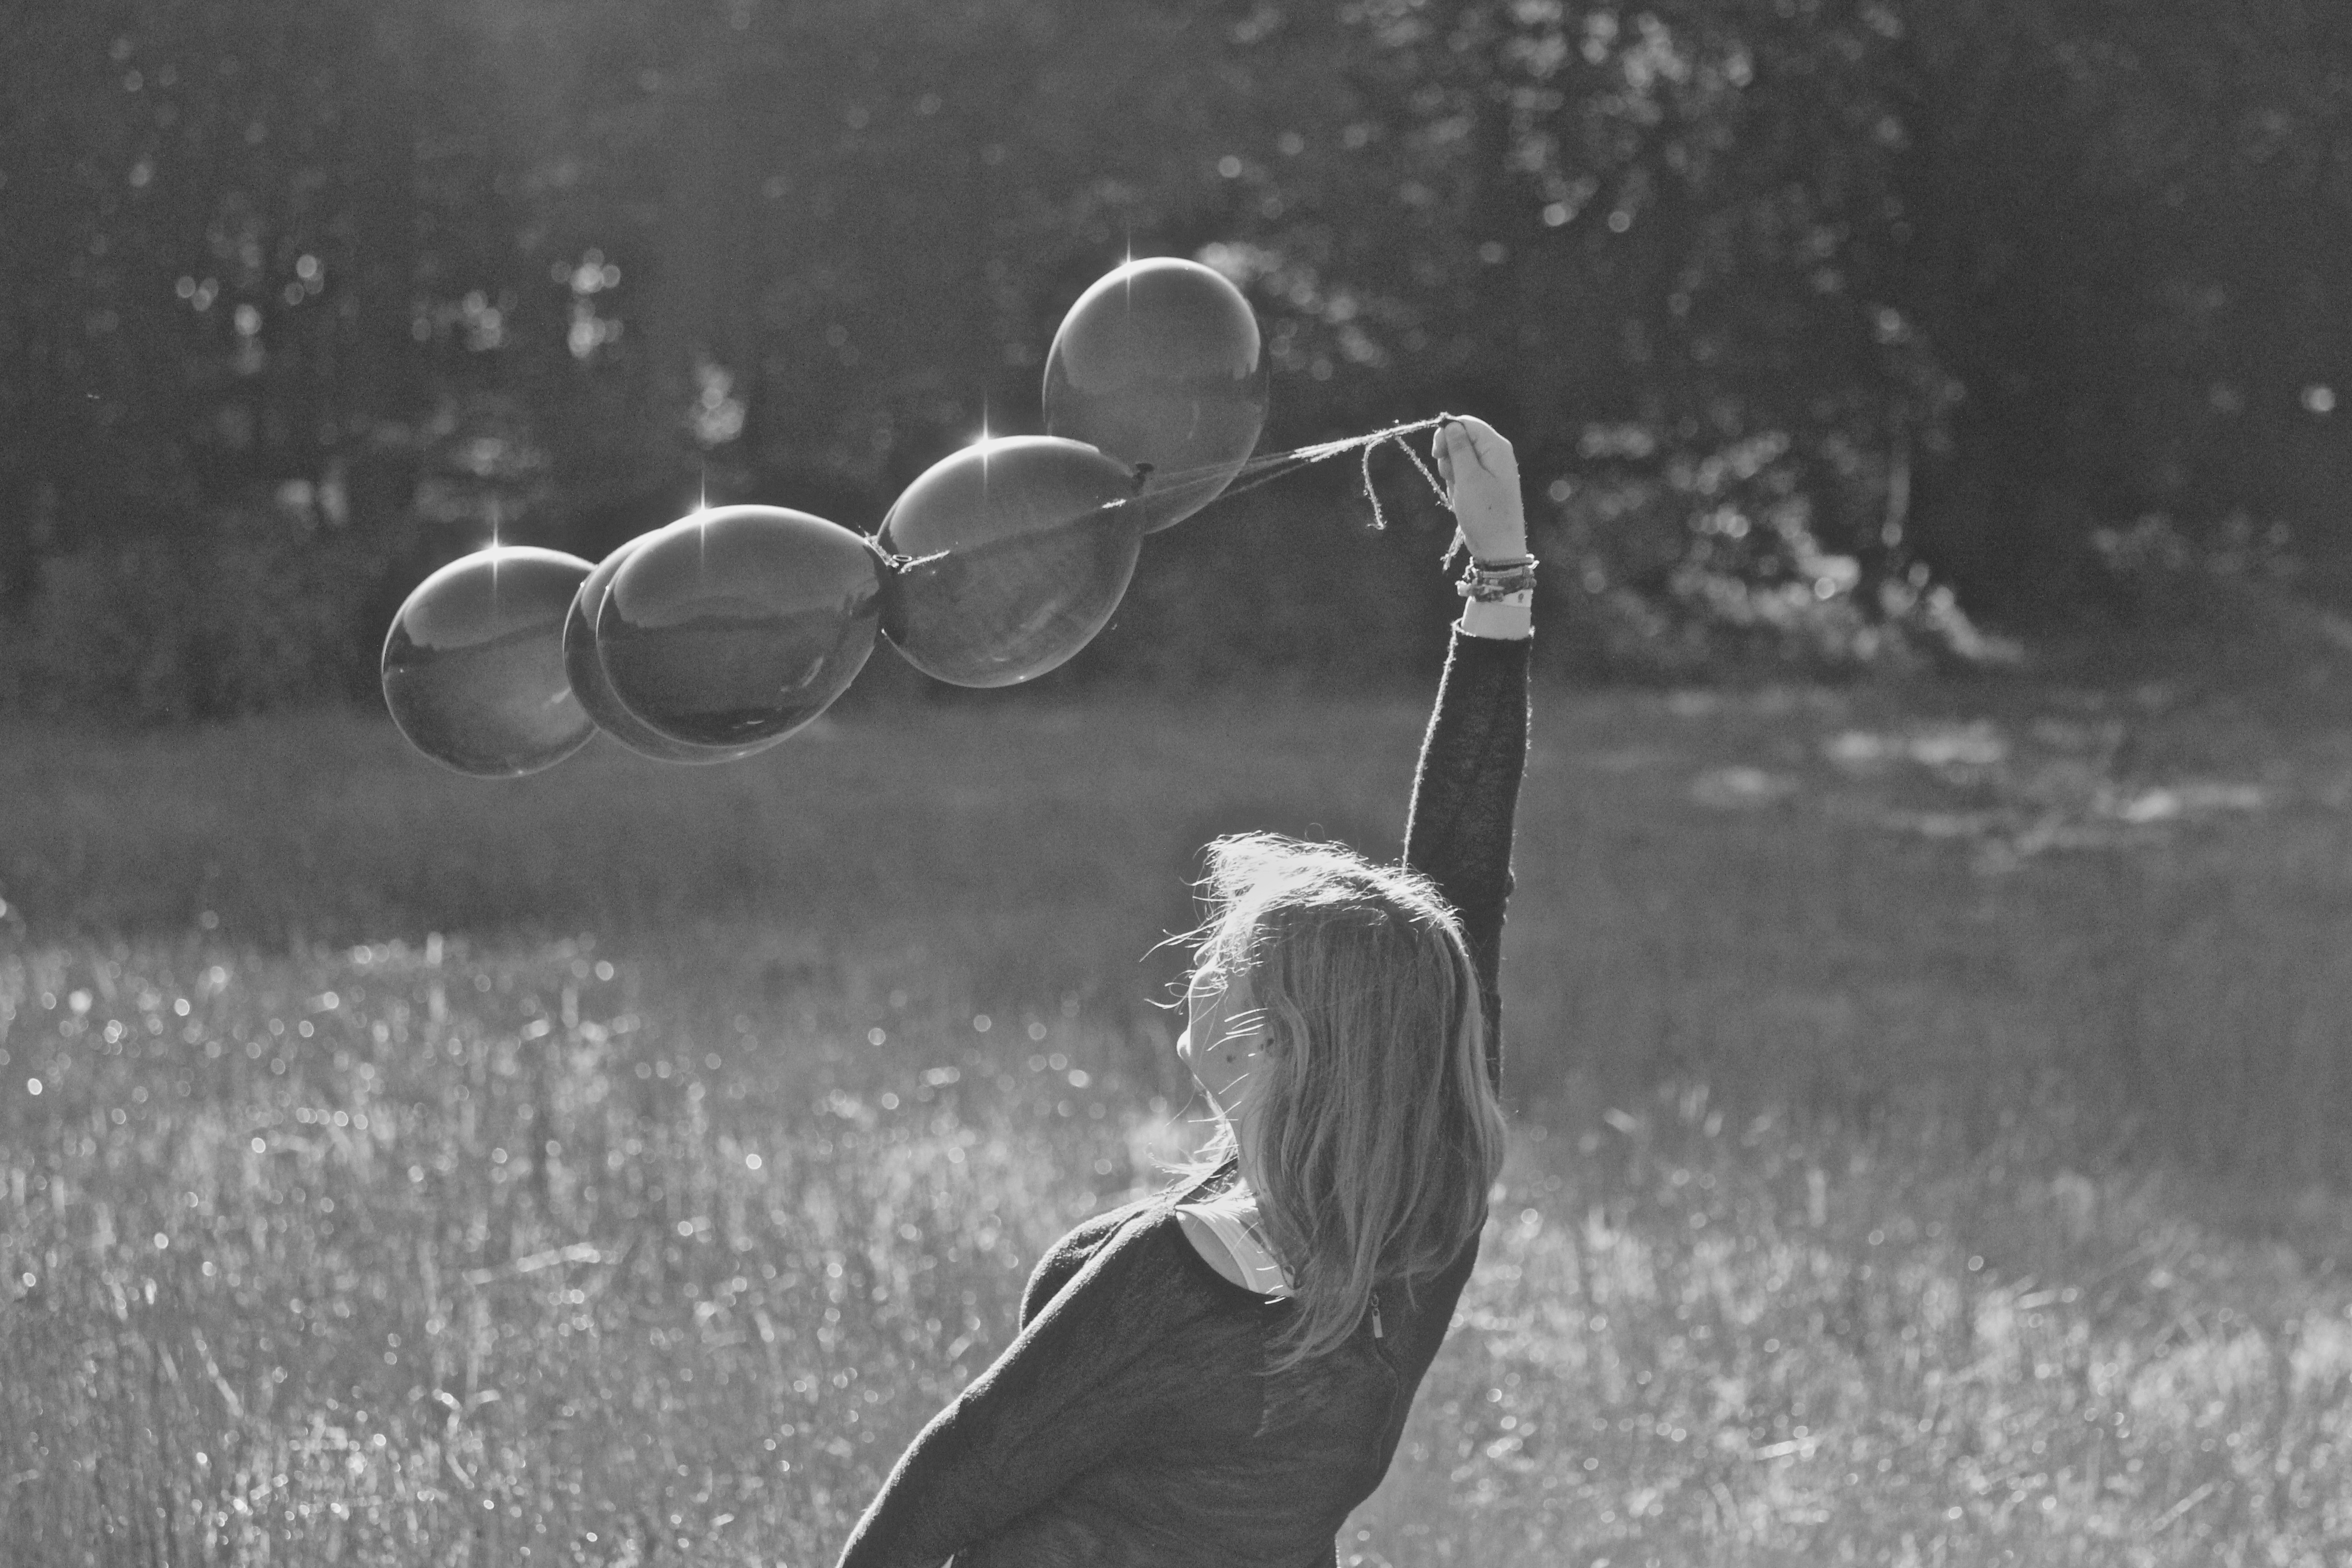
black and white, girl, white, photography, love, darkness, black, monochrome, black white, balloons, photograph, emotion, monochrome photography